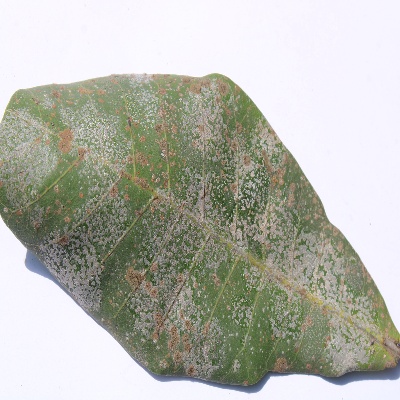
Crop: Cashew
Condition: red rust